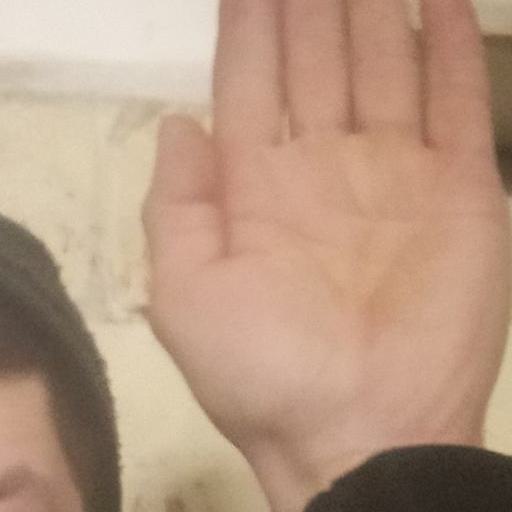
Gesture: stop